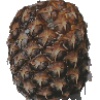
Label: pineapple